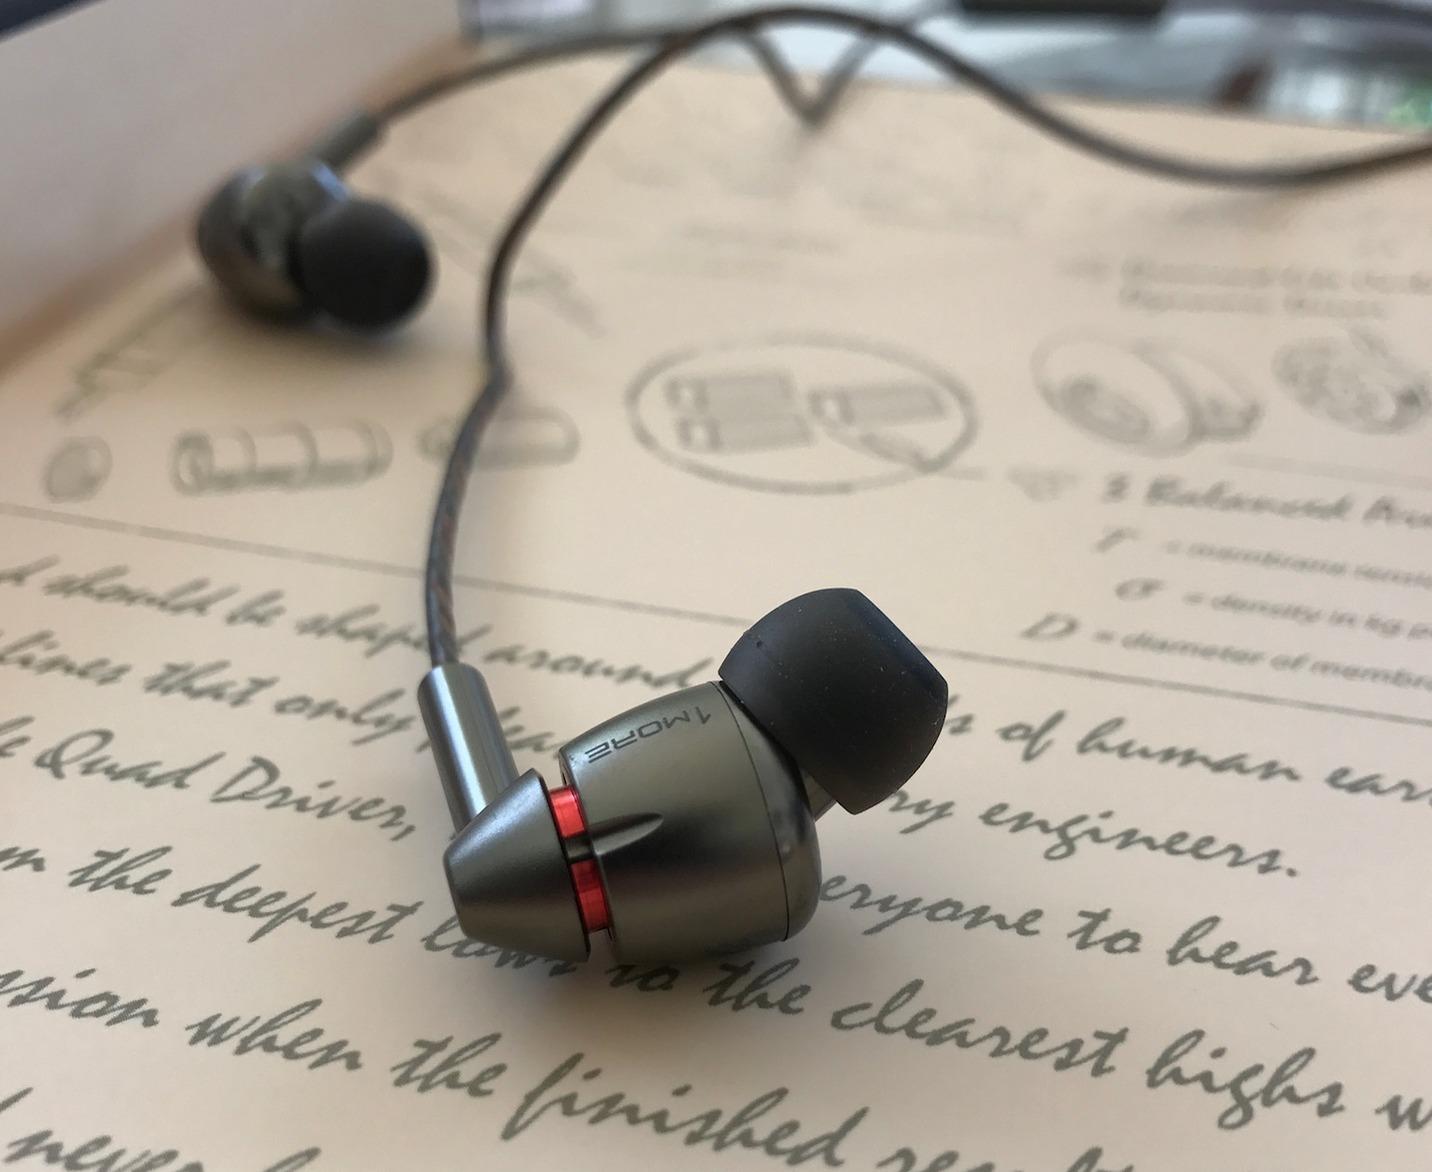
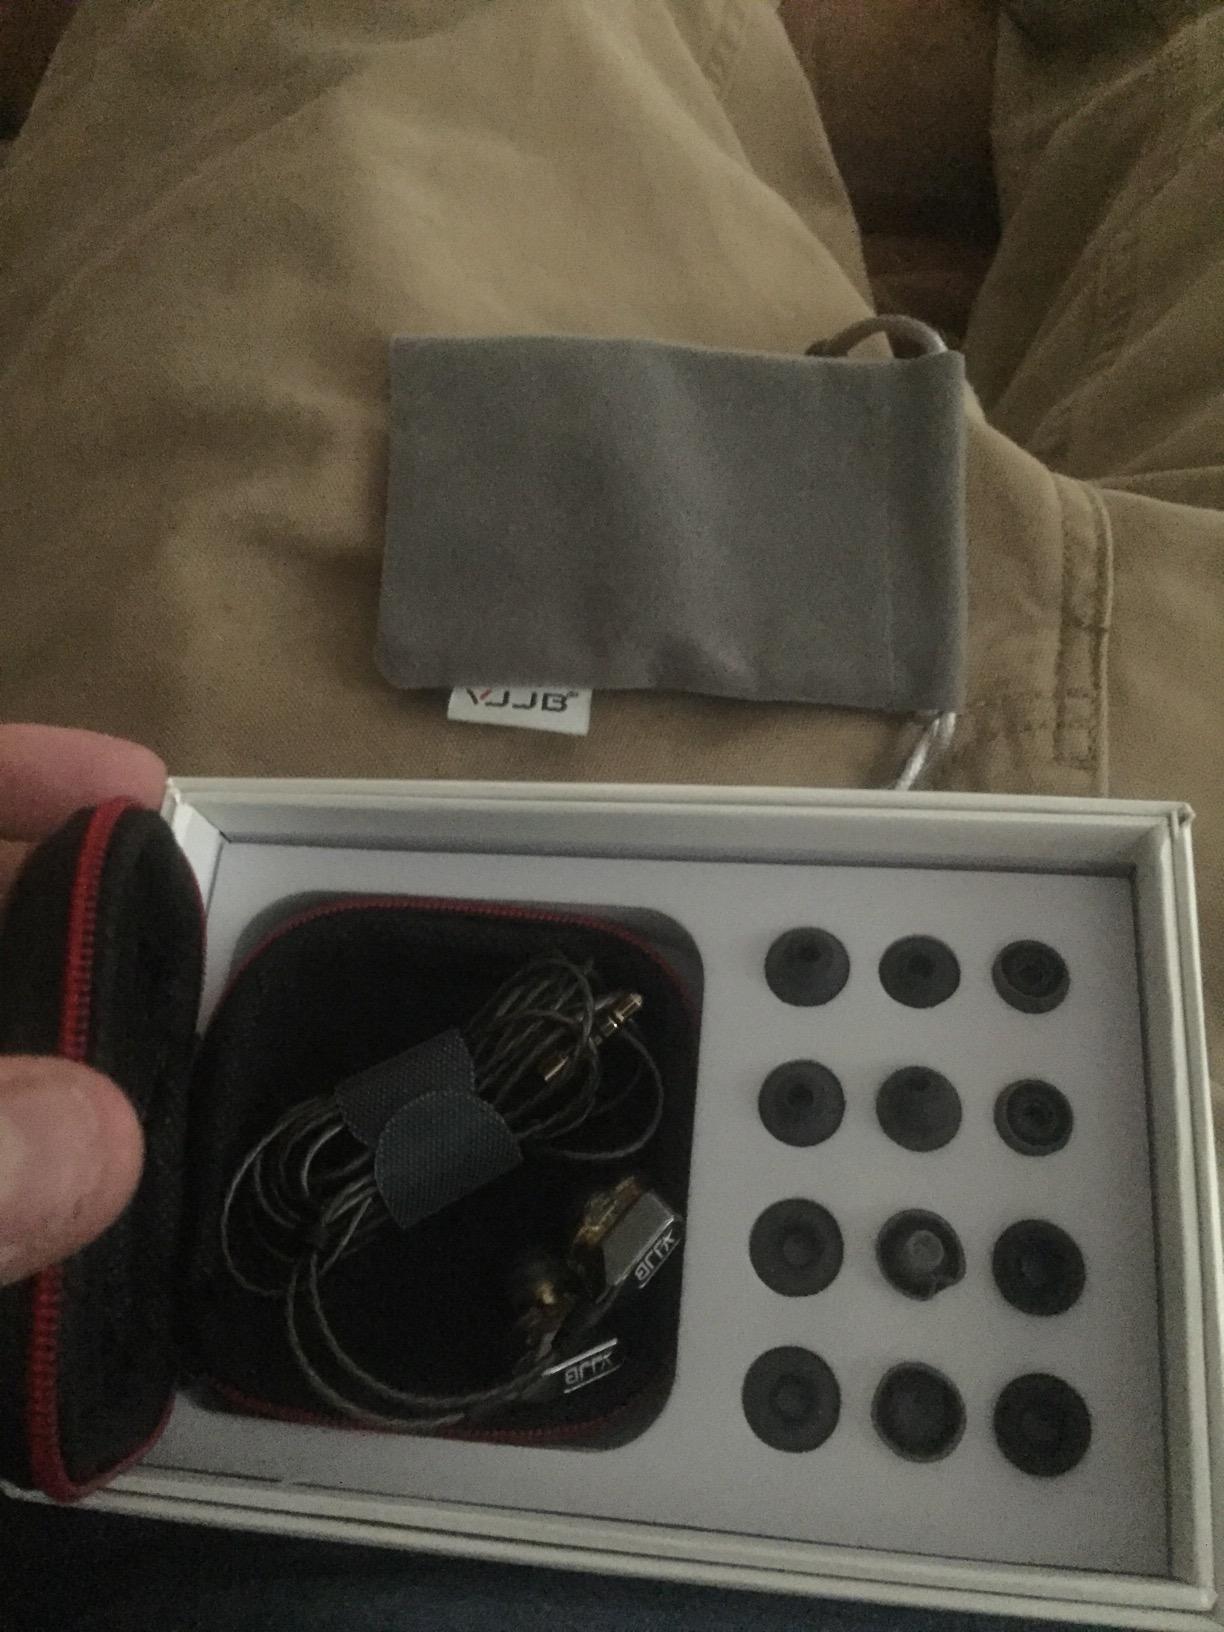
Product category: headphones
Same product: no